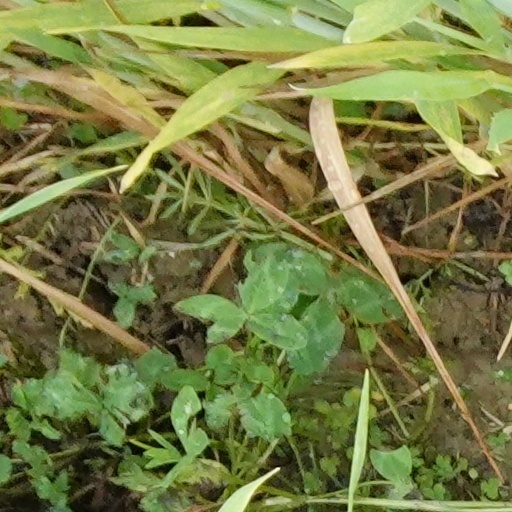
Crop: wheat